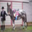
Label: horse